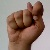
The image shows a hand gesture representing the letter 'T' in Indian Sign Language.